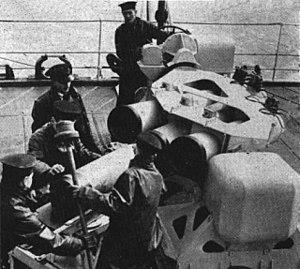
Le Squid est une arme anti-sous-marine britannique de la Seconde Guerre mondiale. C'est un mortier triple projetant des grenades anti sous-marines. Cette arme remplacera le Hérisson et sera à son tour remplacée par le « Limbo ».